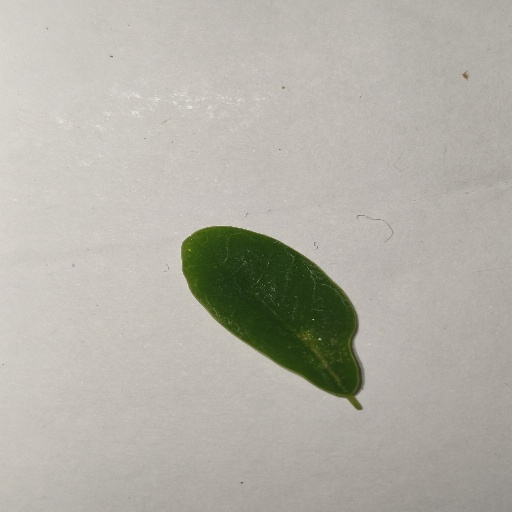
Species: Sojina
Leaf condition: Healthy Leaf